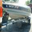
Label: ship